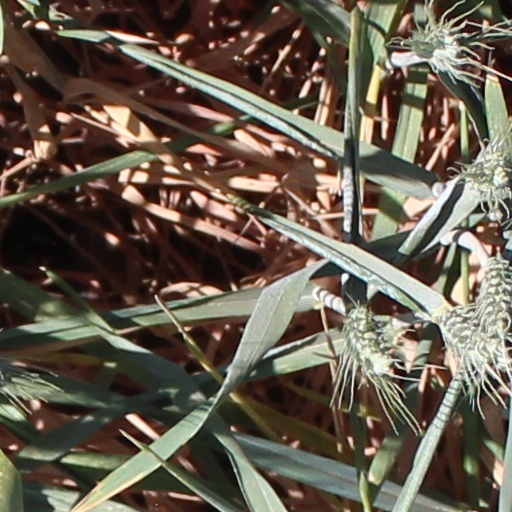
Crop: wheat